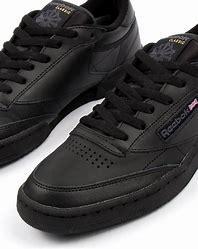
Brand: Reebok
Model: Club C